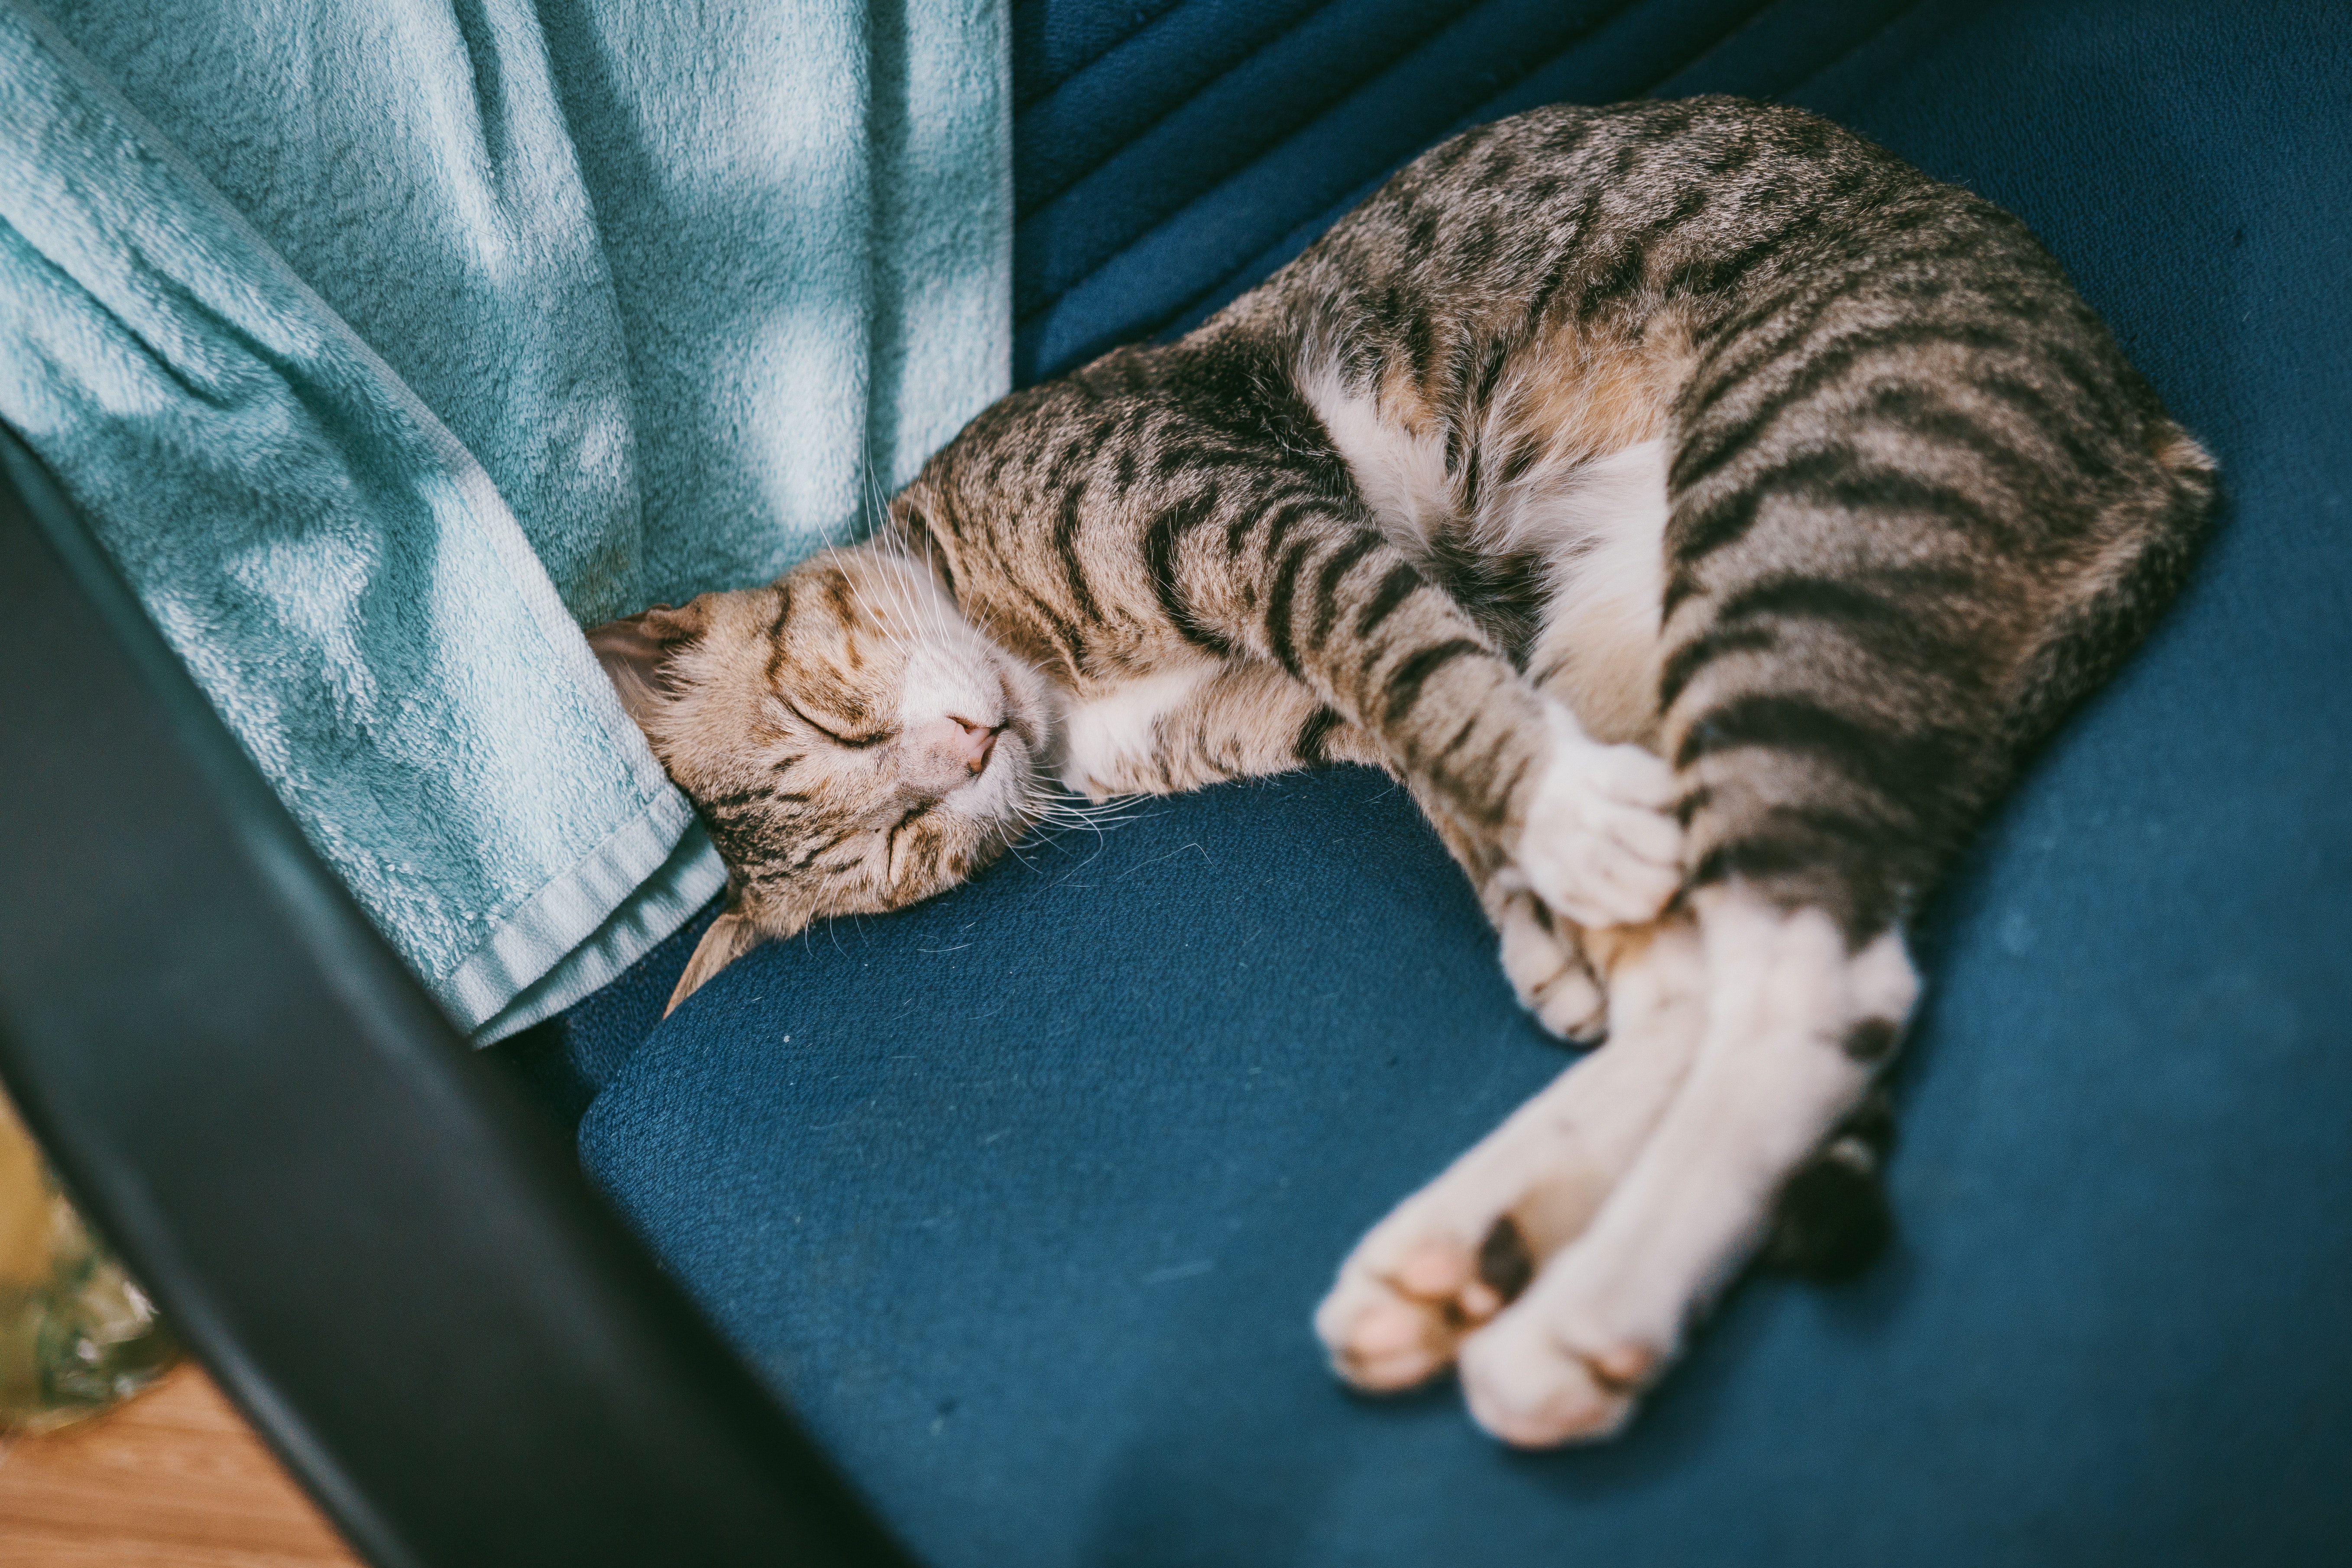
cat, mammal, vertebrate, small to medium sized cats, felidae, european shorthair, whiskers, carnivore, dragon li, ocicat, domestic short haired cat, kitten, toyger, tabby cat, bengal, asian, fur, sokoke, paw, tail, egyptian mau